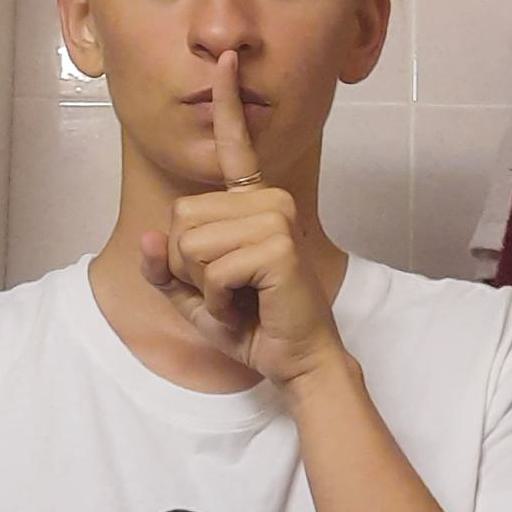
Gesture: mute